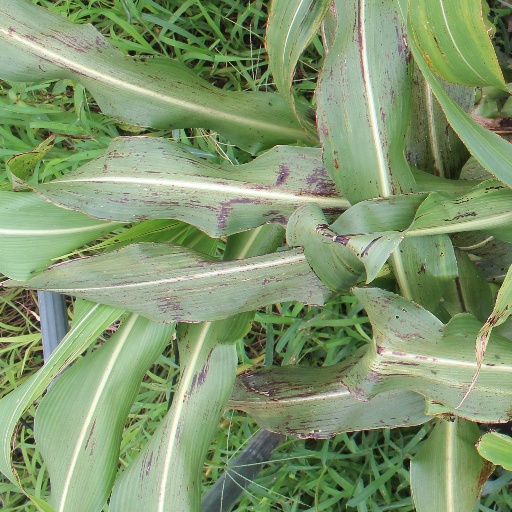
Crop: sorghum